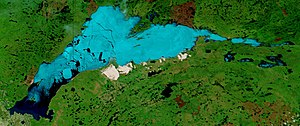
Athabascasøen
Satellitbillede
Satellitbillede
Athabascasøen er en sø i Canada. Den ligger i den nordvestlige dele af provinsen Saskatchewan og det nordøstlige hjørne af provinsen Alberta, mellem 58° og 60° N.